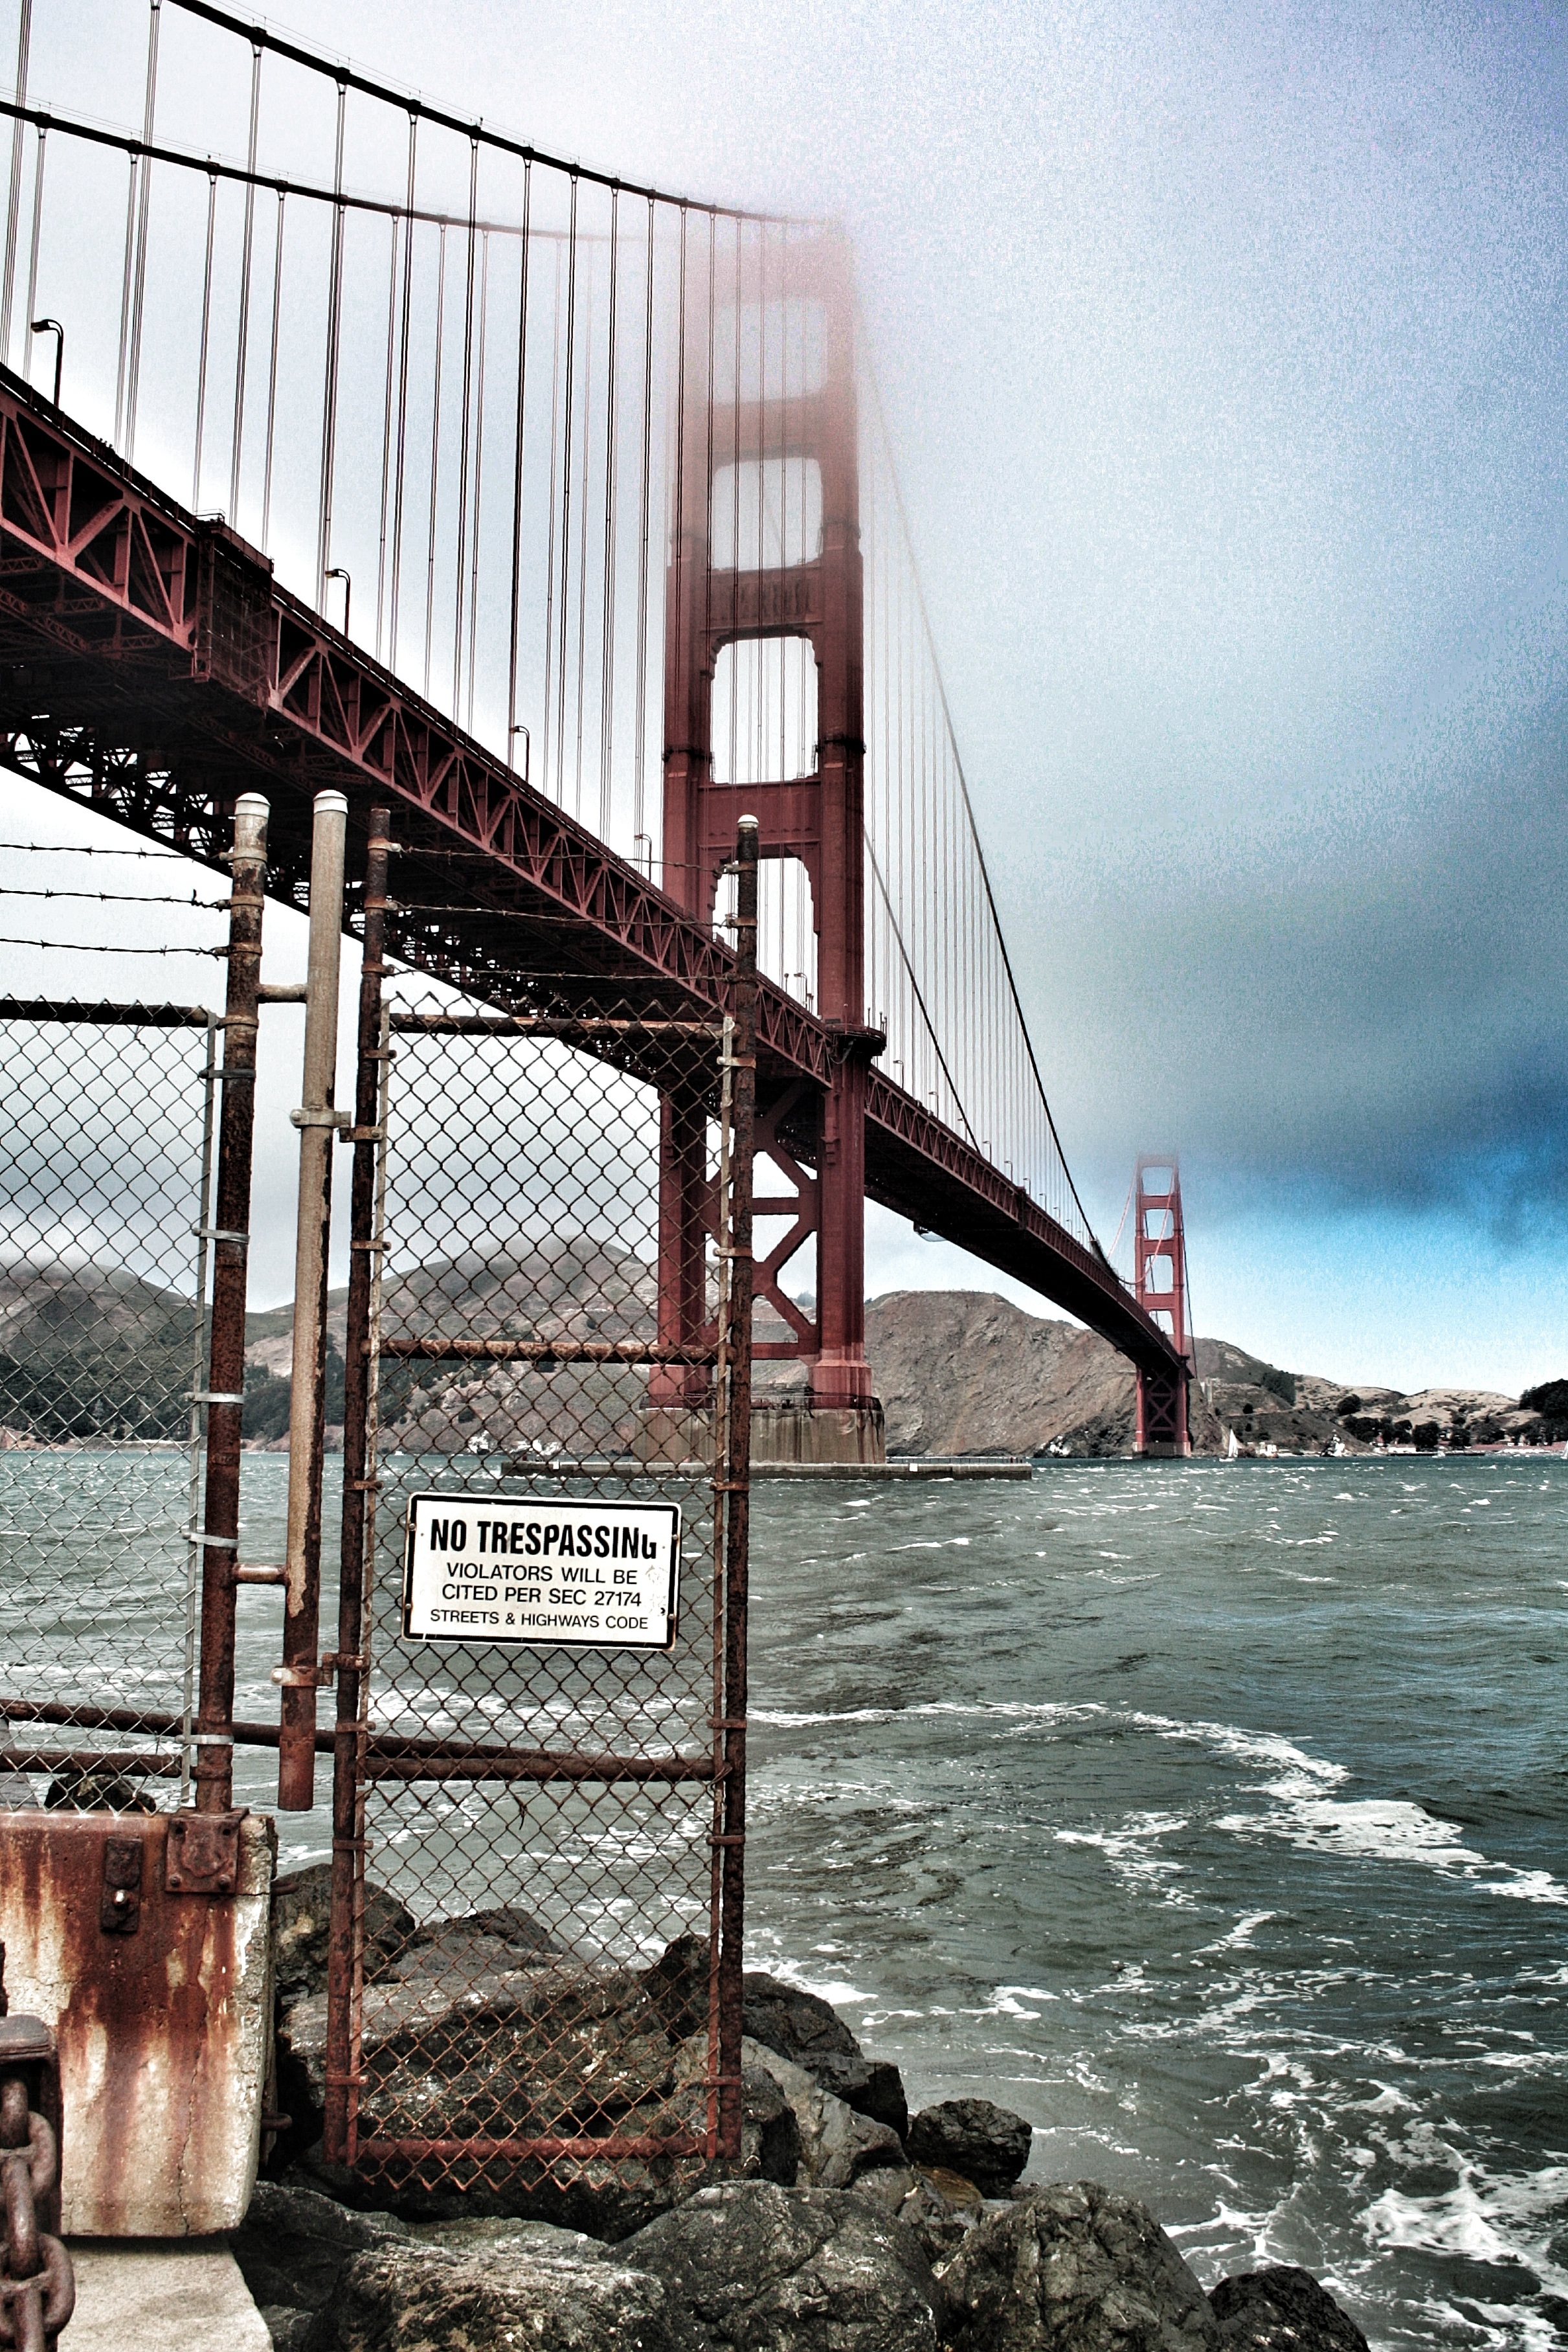
sea, coast, water, bridge, pier, vehicle, tower